Question: What are people doing in the background?
Tambaya: Me mutane sukeyi a kasan bayan?
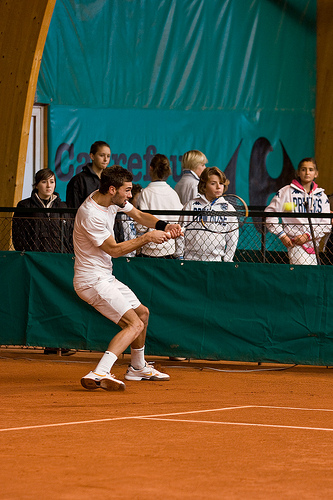
Answer: Watching the match.
Amsa: Kallon wasan.